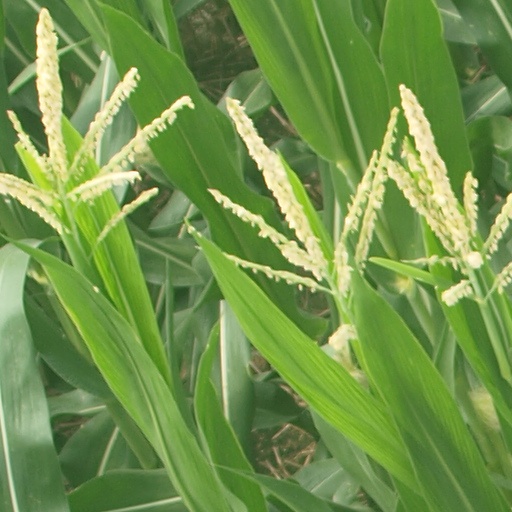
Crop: maize; corn